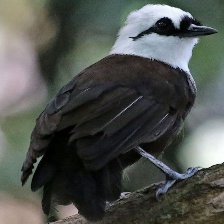
Species: SAMATRAN THRUSH
Scientific name: MYOPHONUS CASTANEUS